Washington Park Historic District (Indianapolis, Indiana)

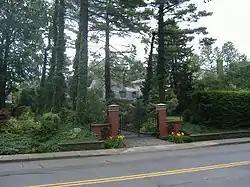
Faux Château de Malmaison within the district

The Washington Park Historic District is a national historic district located in Indianapolis, Indiana. It was listed on the National Register of Historic Places on June 24, 2008. It comprises nearly and is located north of downtown Indianapolis, in the south-central part of the Meridian-Kessler neighborhood. The district includes all properties south of 43rd Street and north of 40th Street, and west of Central Avenue and east of the alley running north and south between Pennsylvania and Meridian Streets; Washington Boulevard runs north-south through the center of the district. It includes 110 contributing buildings, ranging mostly from mansions to small bungalows, and three non-contributing buildings.